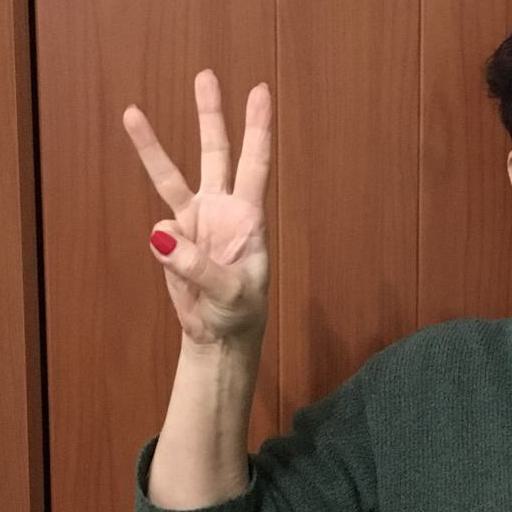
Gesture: three